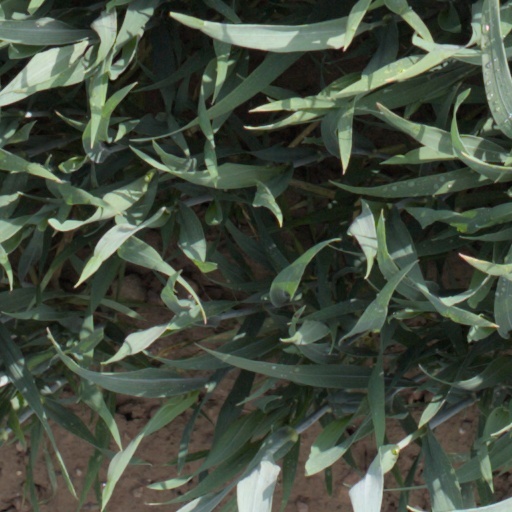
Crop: wheat